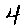
Label: 4